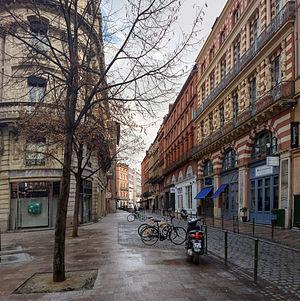
Esquirol est un quartier de l'hypercentre de Toulouse. Il s'organise autour de la place Esquirol.
La rue des Marchands est une rue du centre historique de Toulouse, en France.